Puente de Boyacá

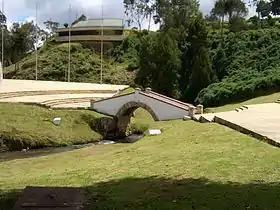
The Boyacá Bridge

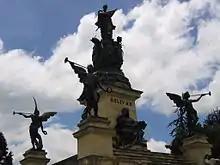
Von Miller Monument

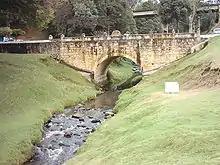
Teatinos River

The Puente de Boyacá (in English: Bridge of Boyacá) is a bridge located 110 km east of Bogotá and 14 km west from Tunja in a valley, crossing the Teatinos River near the Pan-American Highway. It was the site of the historic battle of August 7, 1819, known as the Battle of Boyacá, which granted independence to New Granada.